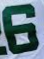
Number: 6